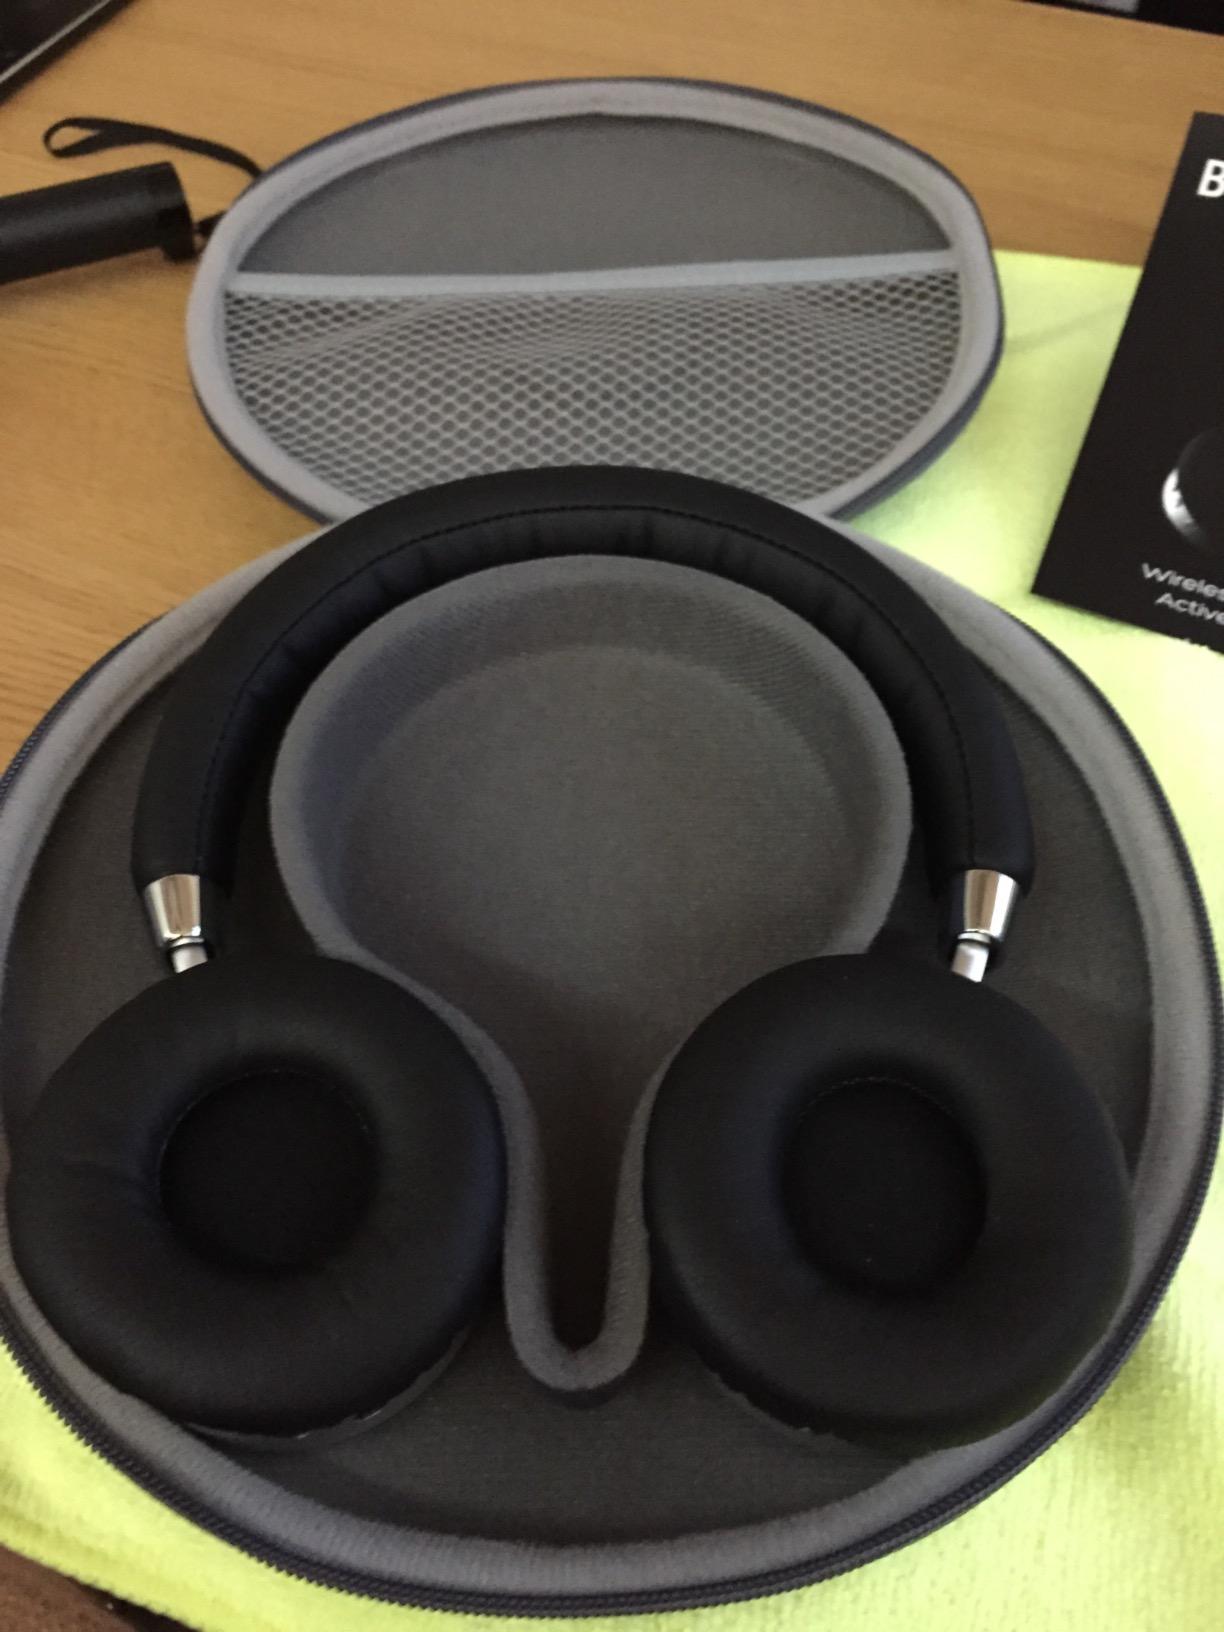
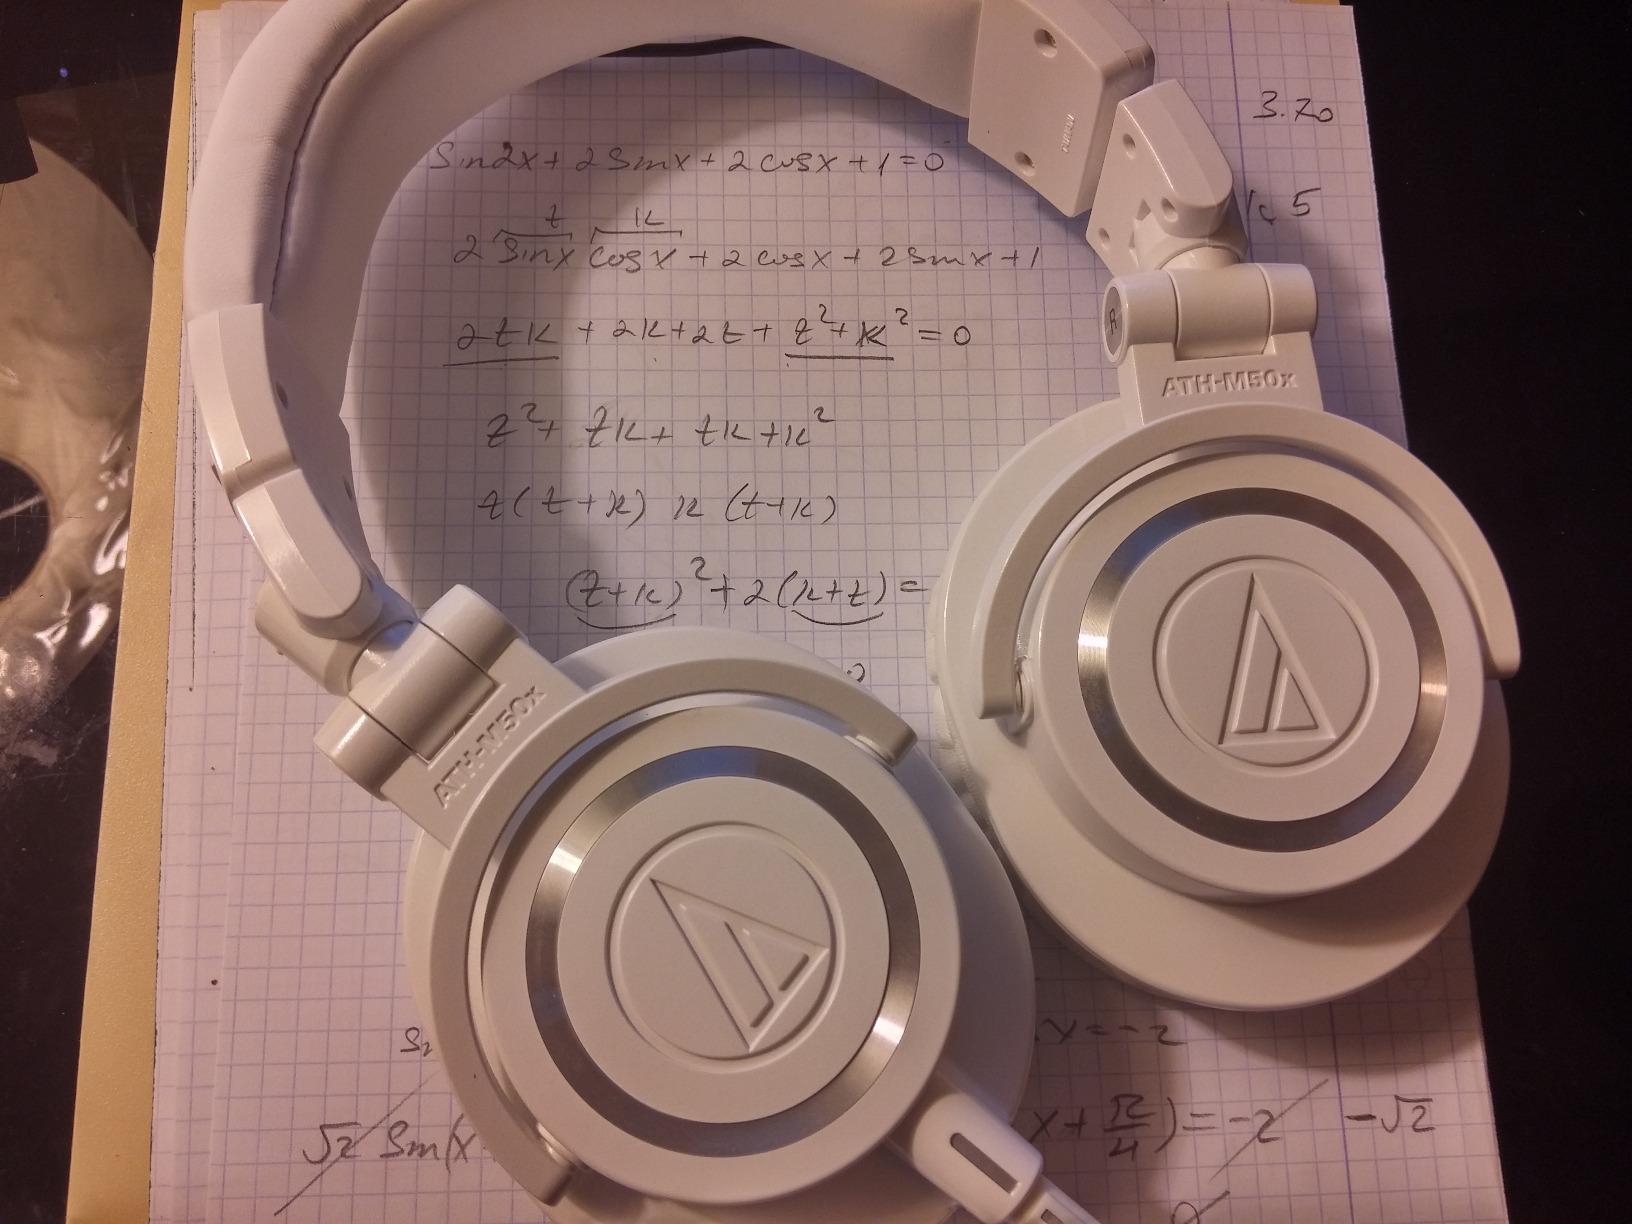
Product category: headphones
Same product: no